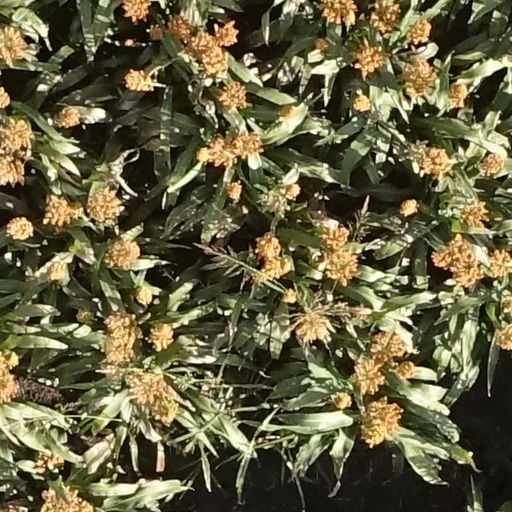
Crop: sorghum